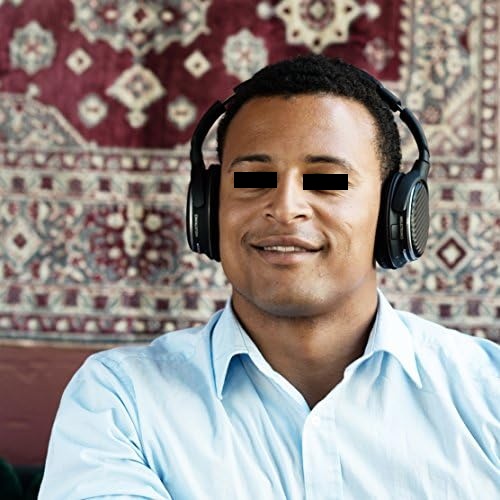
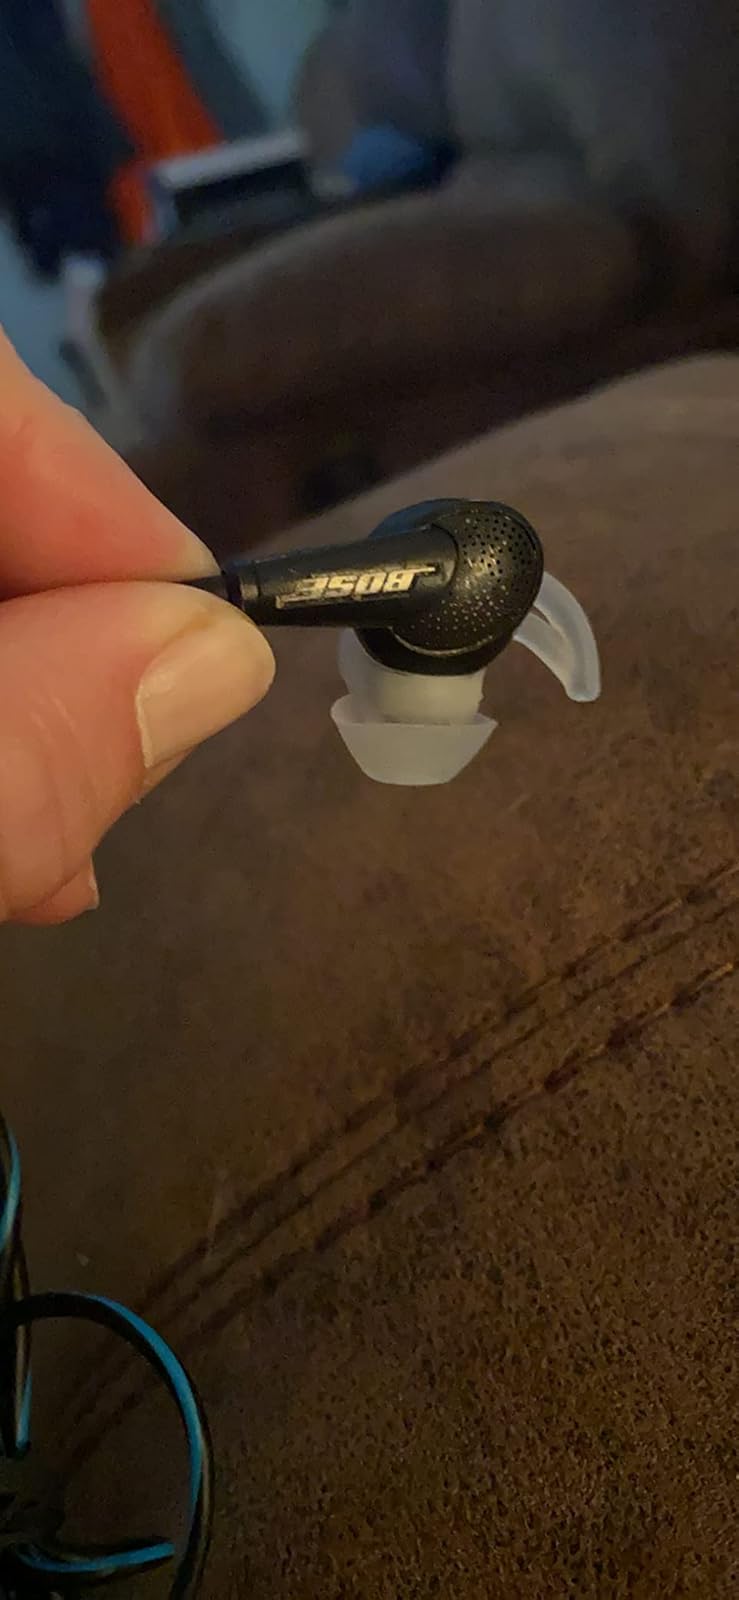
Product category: headphones
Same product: no